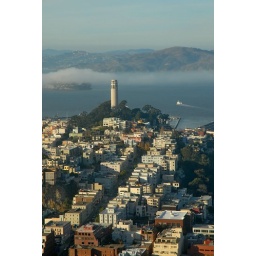
over coit tower and telegraph hill - san francisco, california